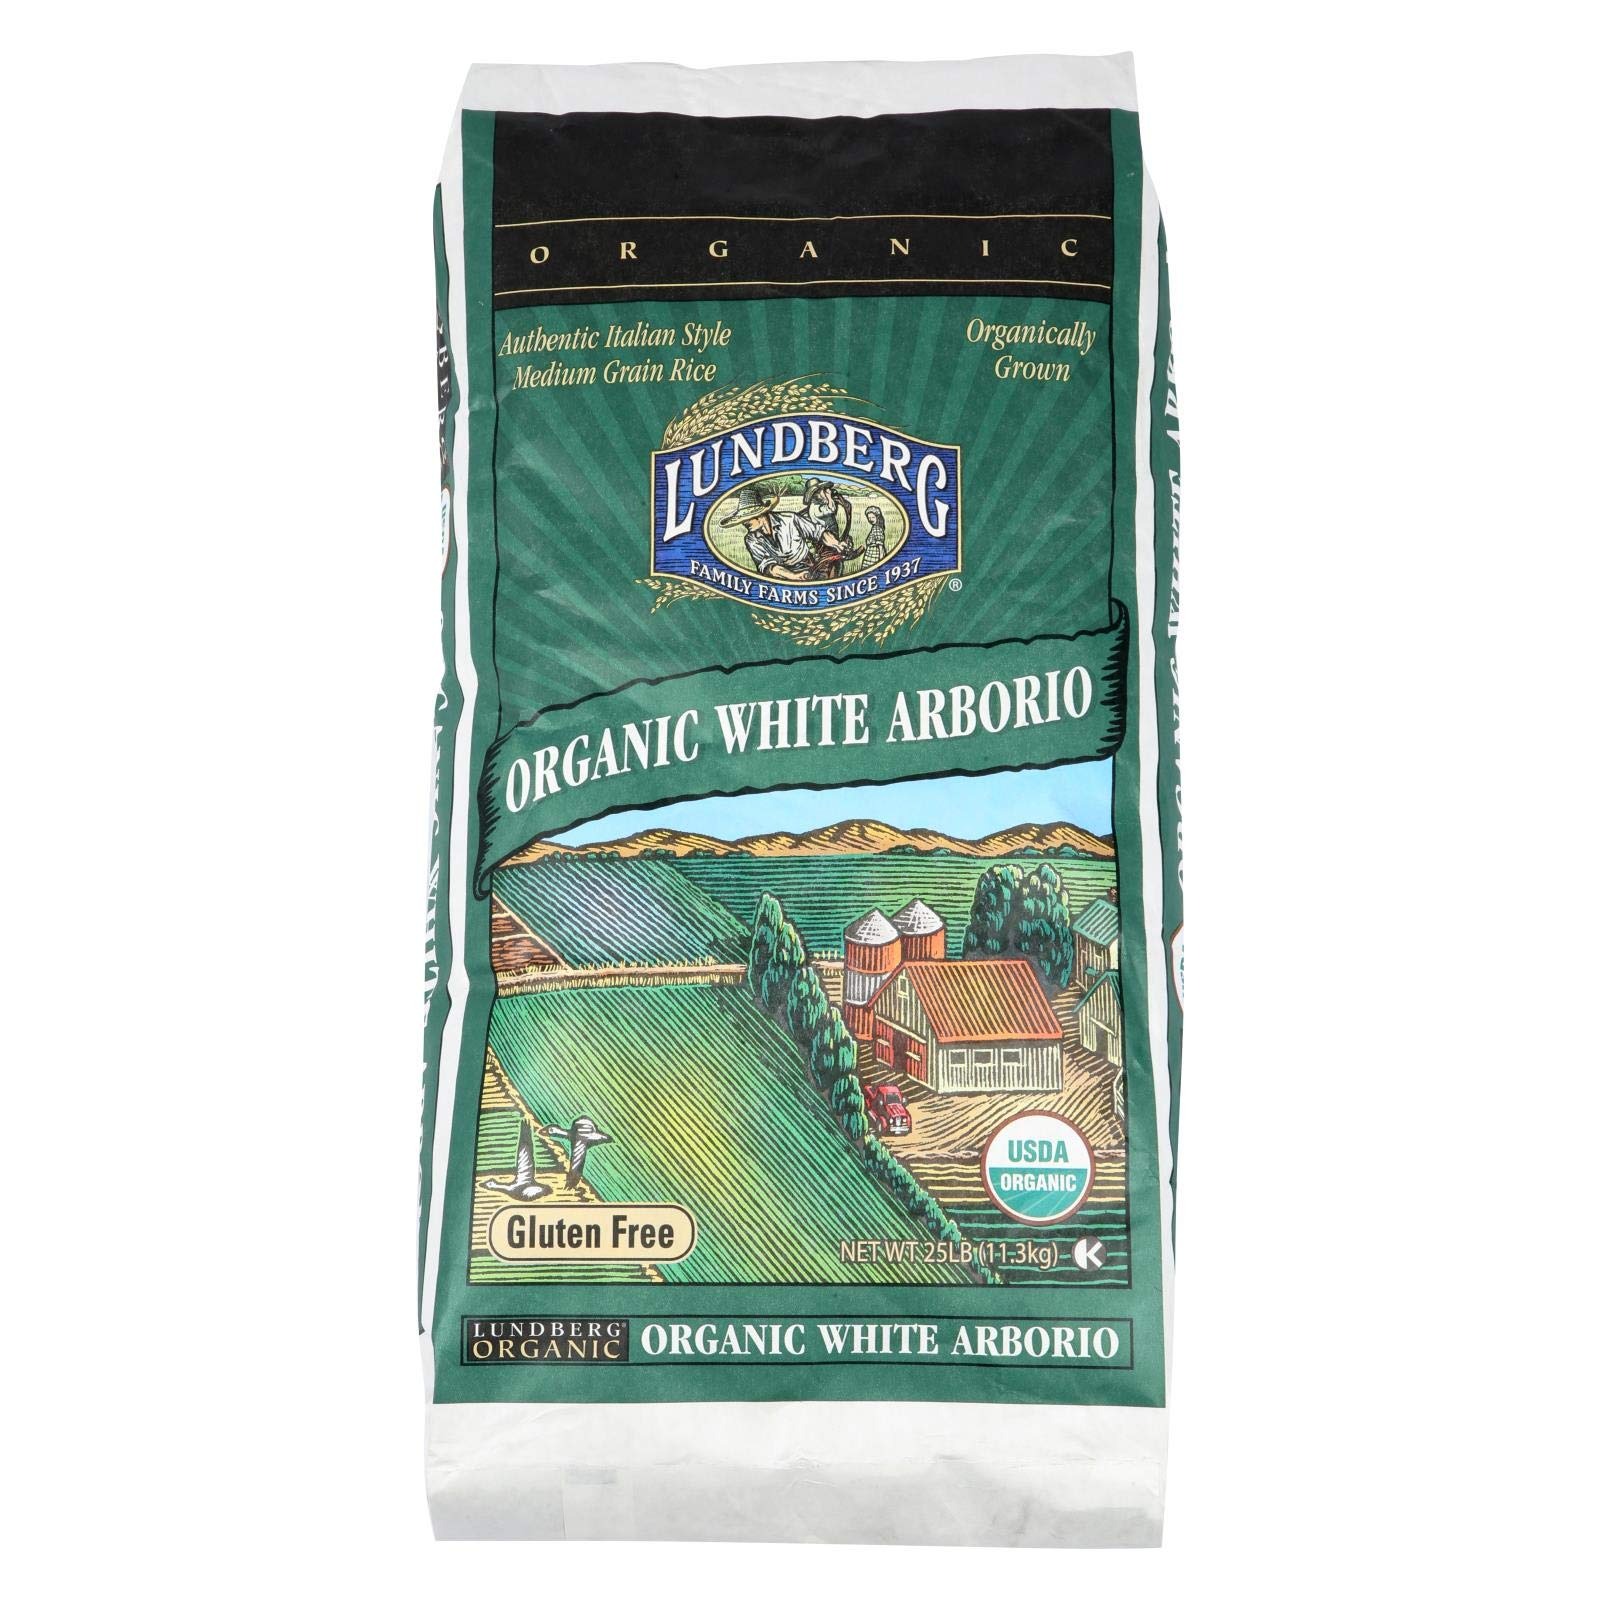
Item Name: Lundberg Family Farms Organic California White Arborio Rice - Single Bulk Item - 25LB
Value: 400.0
Unit: Fl Oz

Price: 163.19